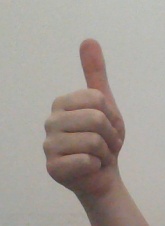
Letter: aleff